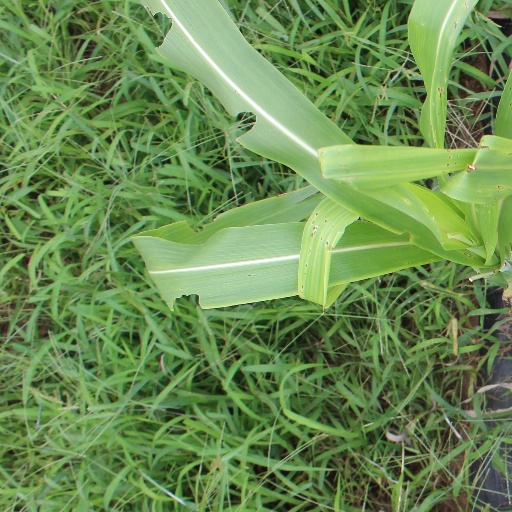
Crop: sorghum